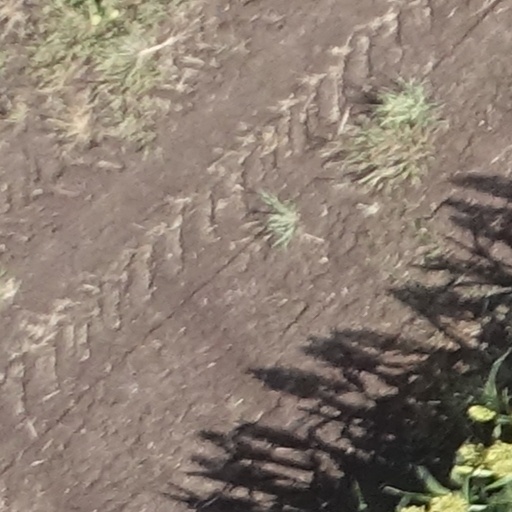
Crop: sorghum